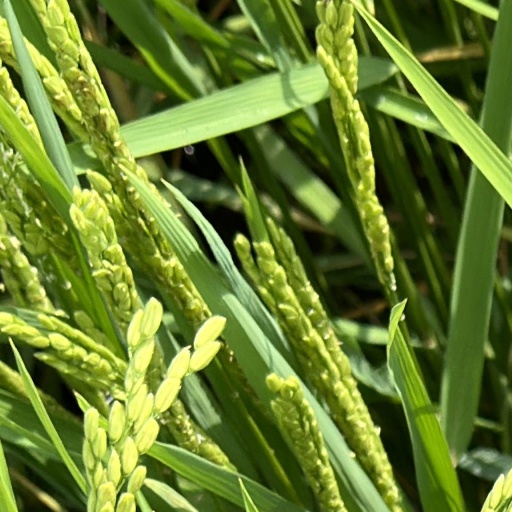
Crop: rice